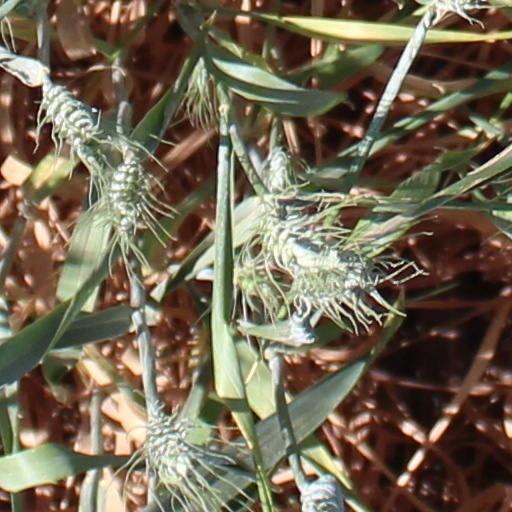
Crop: wheat